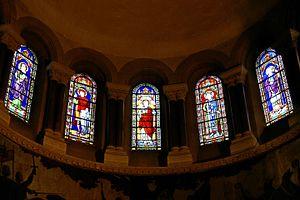
Sous les Premier et Second Empire, la Saint-Napoléon est la fête nationale instituée le jour de la naissance de Napoléon Iᵉʳ, le 15 août.